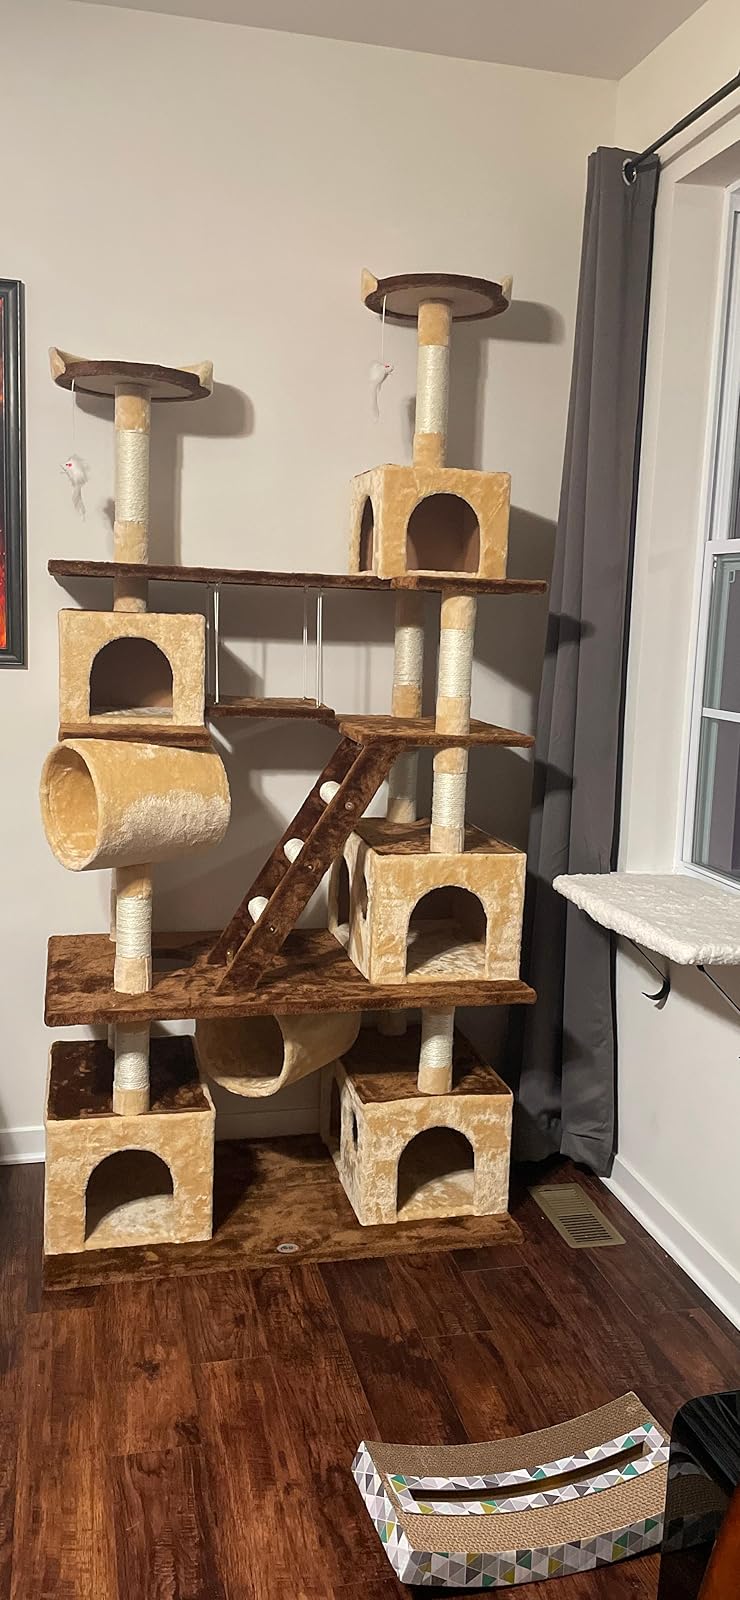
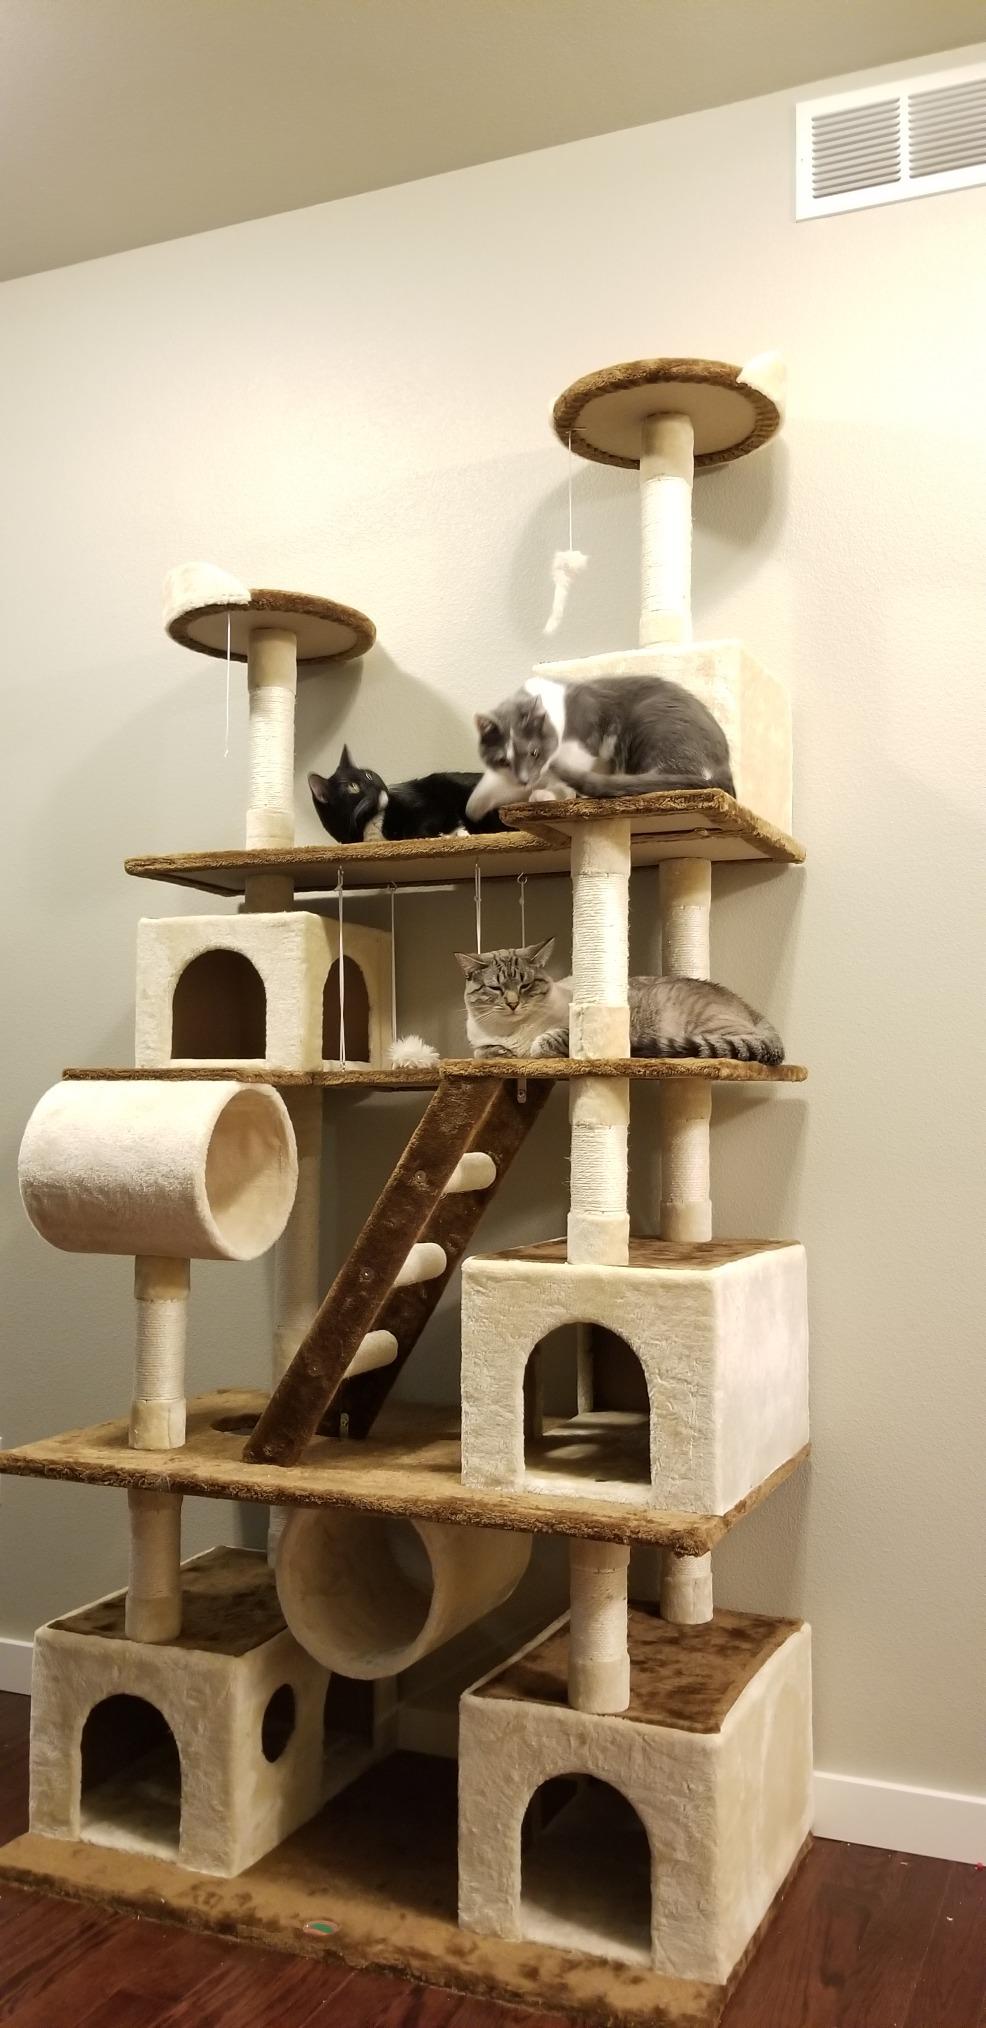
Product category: items_cat tree
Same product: yes